Joseph N'Do

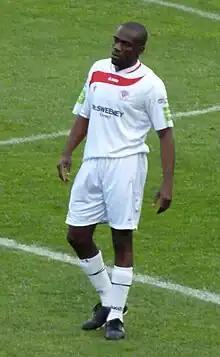
Ndo playing for Sligo Rovers in 2011

Joseph Cyrille Ndo (born 28 April 1976) is a Cameroonian former professional footballer who played as an attacking midfielder or forward. He made 21 appearances for the Cameroon national team, scoring twice.